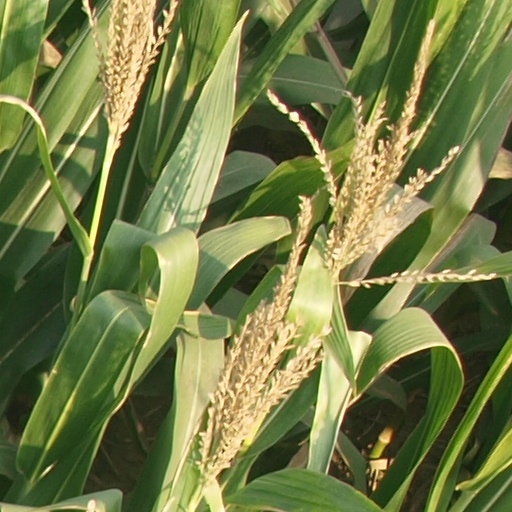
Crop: maize; corn